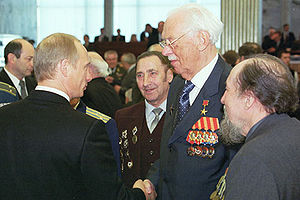
Ruslands nationalsang / Den sovjetiske nationalsang efter 1944 / Tekst
Tekstforfatteren Sergej Mikhalkov i et møde i 2002 med Præsident Putin
A man in the center, facing the left, is wearing medals on a jacket. He is shaking hands with another man, watched by three others.
Den Russiske Føderations Statshymne